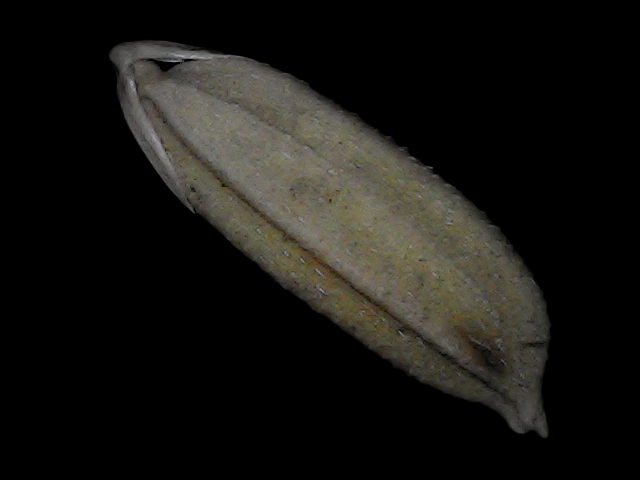
Rice variety: Bd72